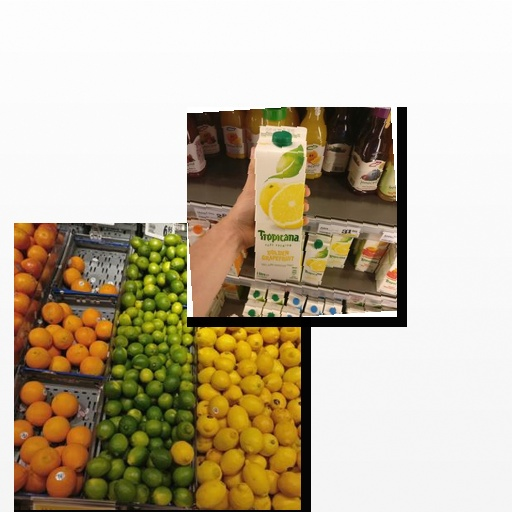
Food items: golden_grapefruit_juice, lime